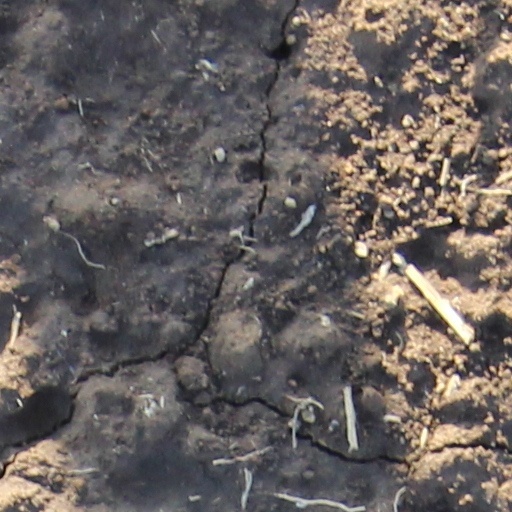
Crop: wheat